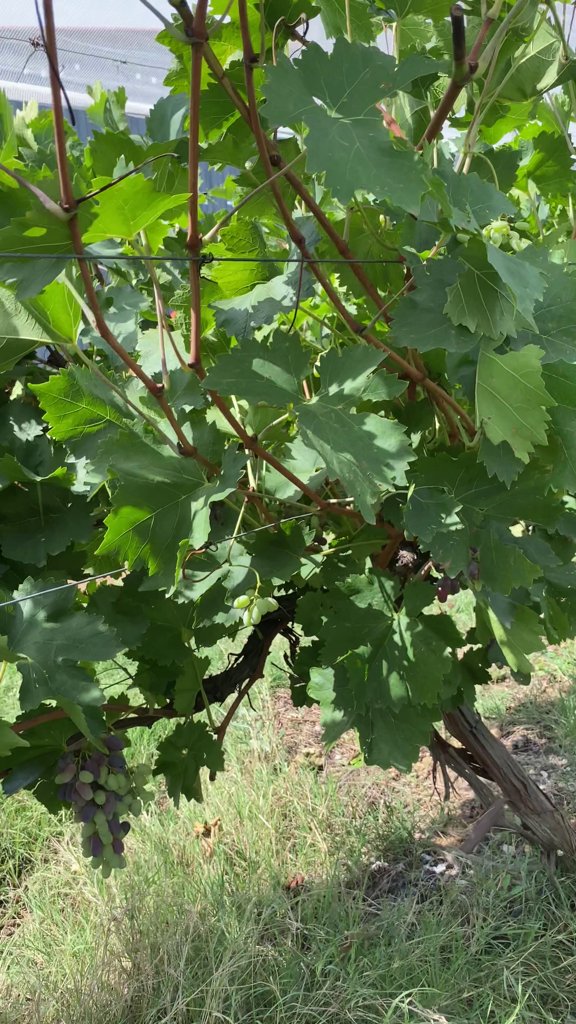
Berries visible: 57
Grape clusters: 3